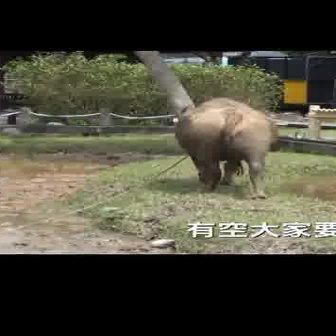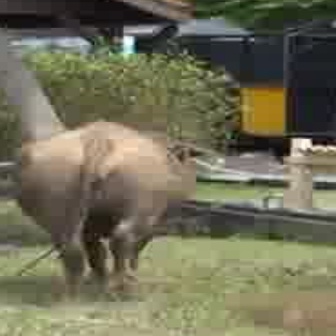
  Please identify the target specified by the bounding box [170,95,274,200] in the first image and locate it in the second image. Return the coordinates in [x_min,y_min,x_max,y_max] format.
Answer: [10,111,206,307]